Mina the Hollower

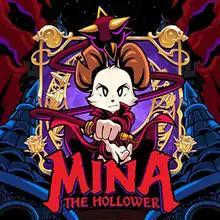

Mina the Hollower is an upcoming action-adventure game being developed and published by Yacht Club Games. It is scheduled for release on PlayStation 5, PlayStation 4, Xbox Series X/S, Xbox One, Nintendo Switch and Windows, on October 31, 2025.